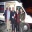
Label: ambulance